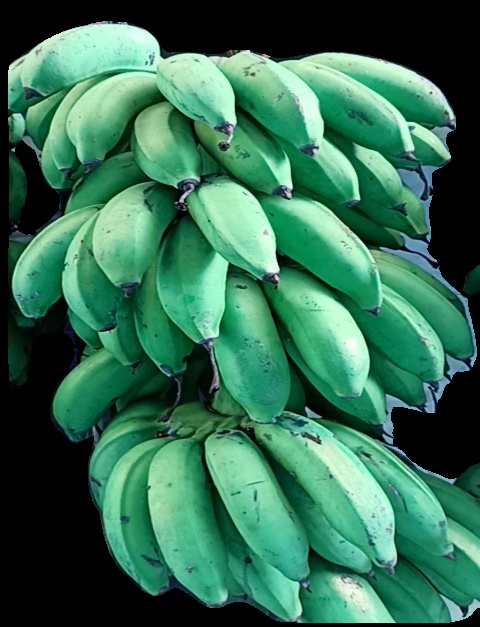
Variety: rasbale
Grade: grade2